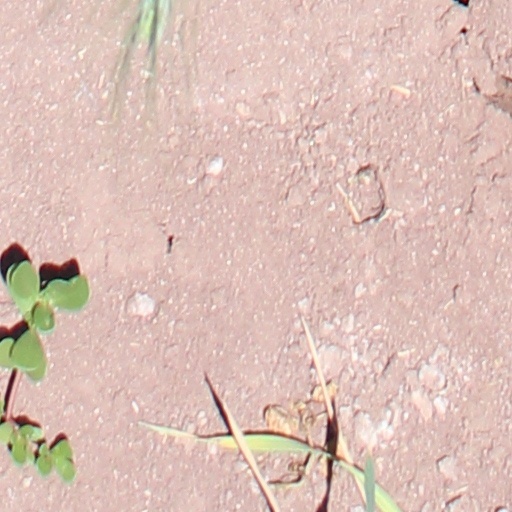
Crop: wheat